Tây Sơn wars

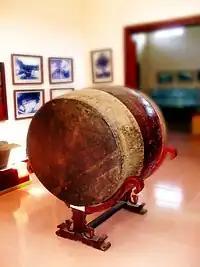
A war drum of the Tây Sơn rebels

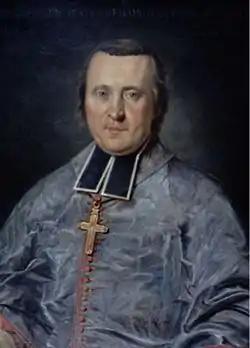
Portrait of Pigneau de Behaine

The next ten years were marked by a series of back and forth military campaigns between the Tây Sơn and Nguyen forces. The focal point of this contest was Gia Định Prefecture and its strategic city of Saigon. The rhythms of the war were dictated to a considerable degree by the monsoon winds, which permitted the large-scale movement of naval forces only in certain directions and at certain times. The form of the contest was also shaped by the considerable ambivalence of the Tây Sơn brothers about carrying out extended military campaigns at any distance from their base. It is clear that they always felt more comfortable in and around Qui Nhơn and were reluctant to remain far afield for any length of time. Thus, while they frequently captured Gia Định, the brothers were unwilling to oversee the occupation of that region themselves. Instead, they would quickly return to their fortress at Qui Nhơn before the winds turned against them. Each time they would leave behind an occupation force whose strength appeared sapped by the absence of its primary leaders, leaving the area vulnerable to a concerted Nguyen counterattack.